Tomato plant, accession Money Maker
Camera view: bottom (45 deg); turntable rotation: 240 degrees
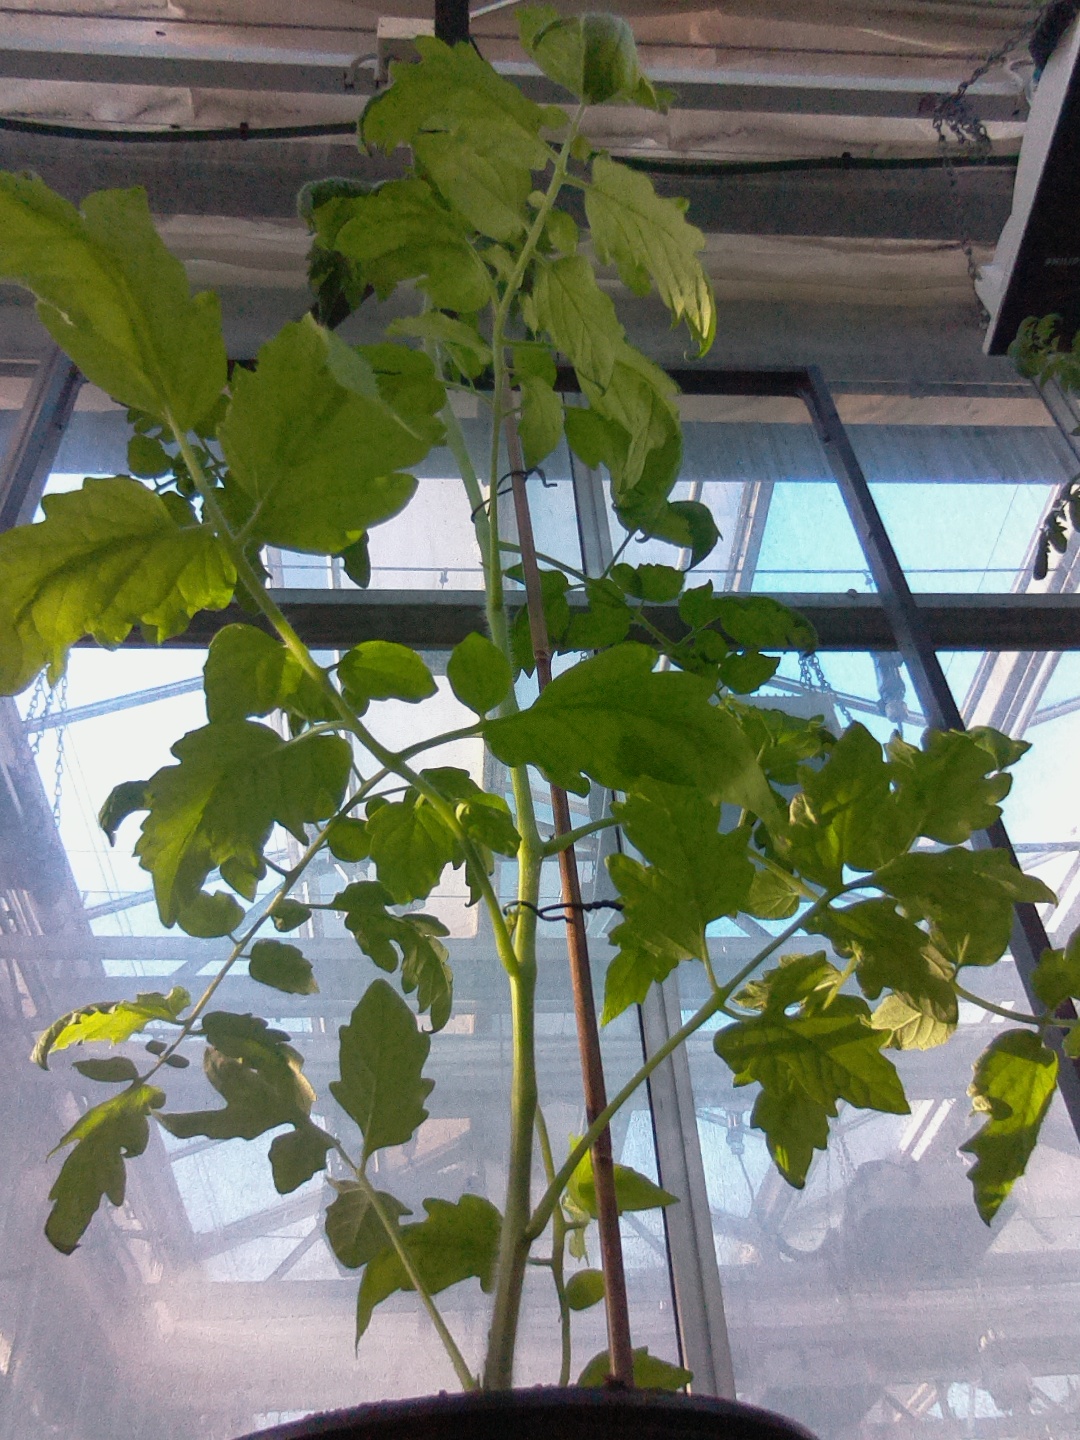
BBCH growth stage 53: 3 inflorescences visible